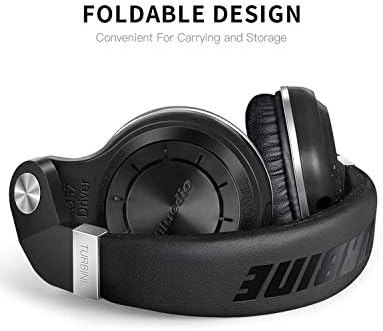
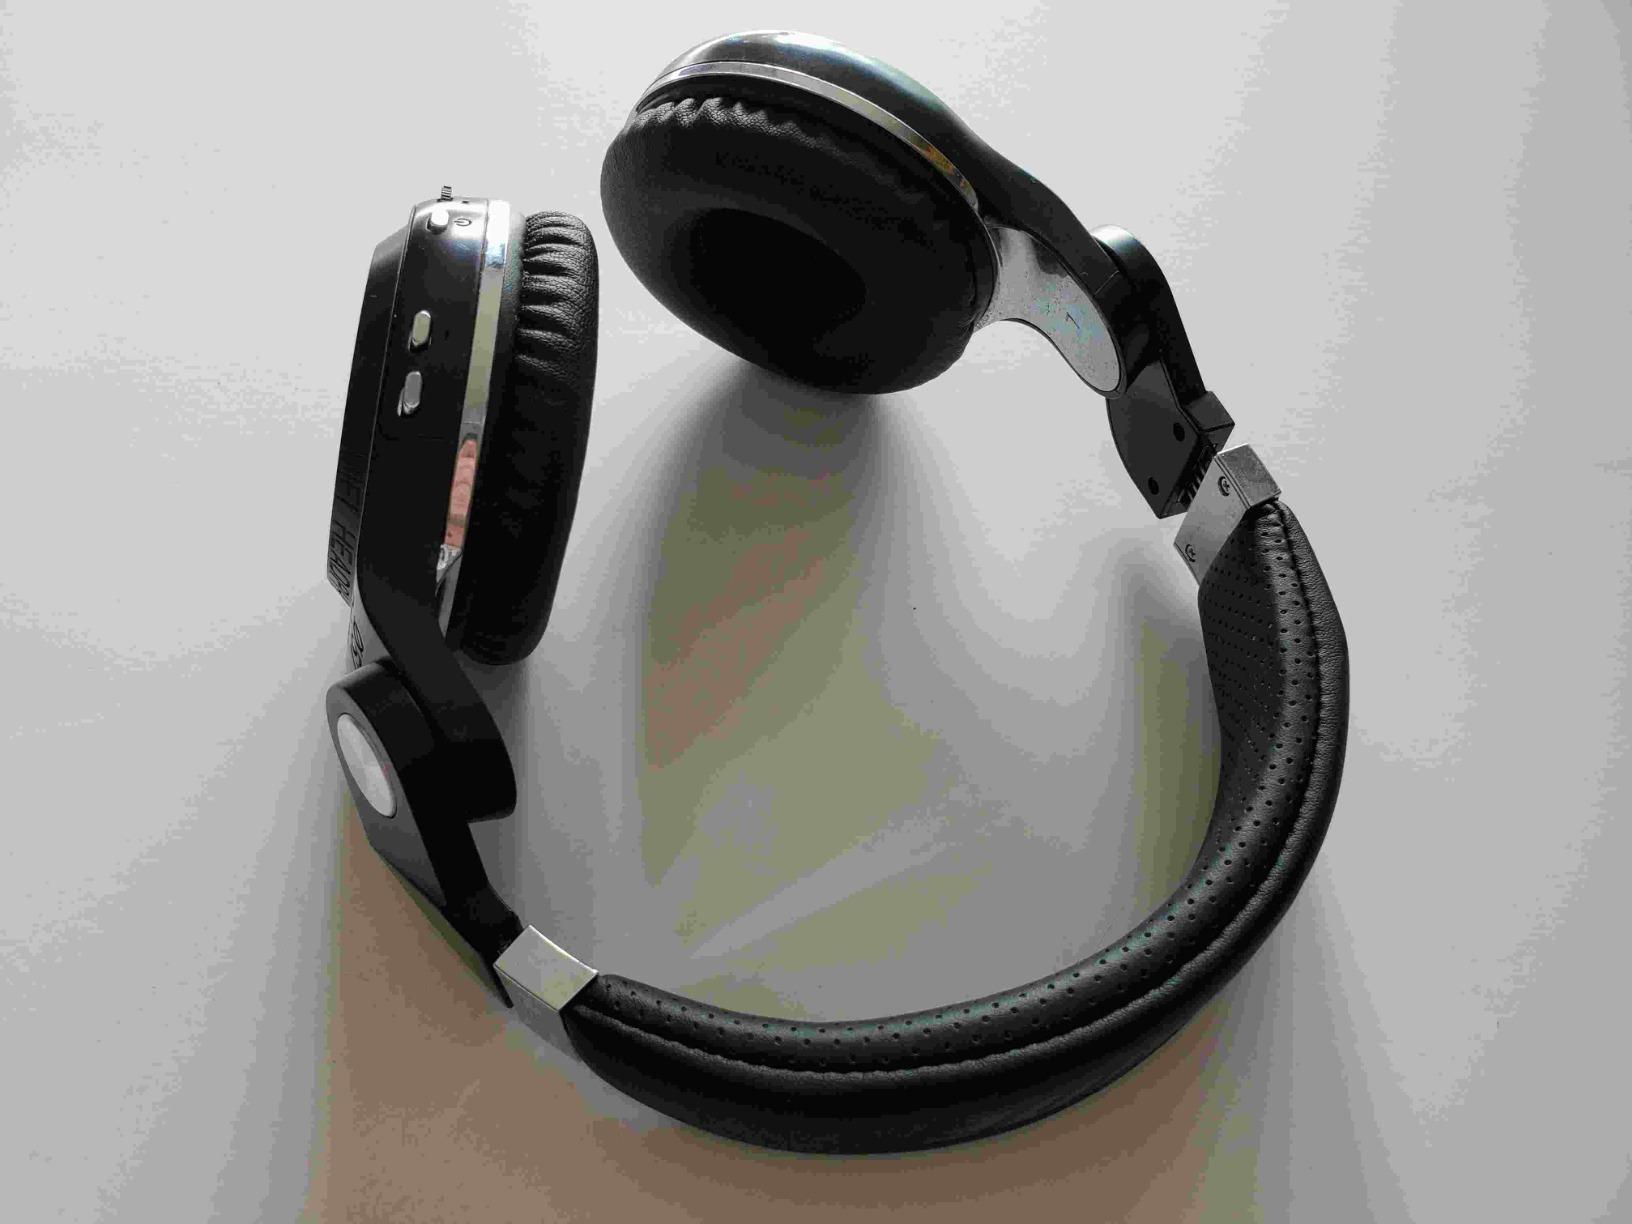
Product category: headphones
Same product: yes